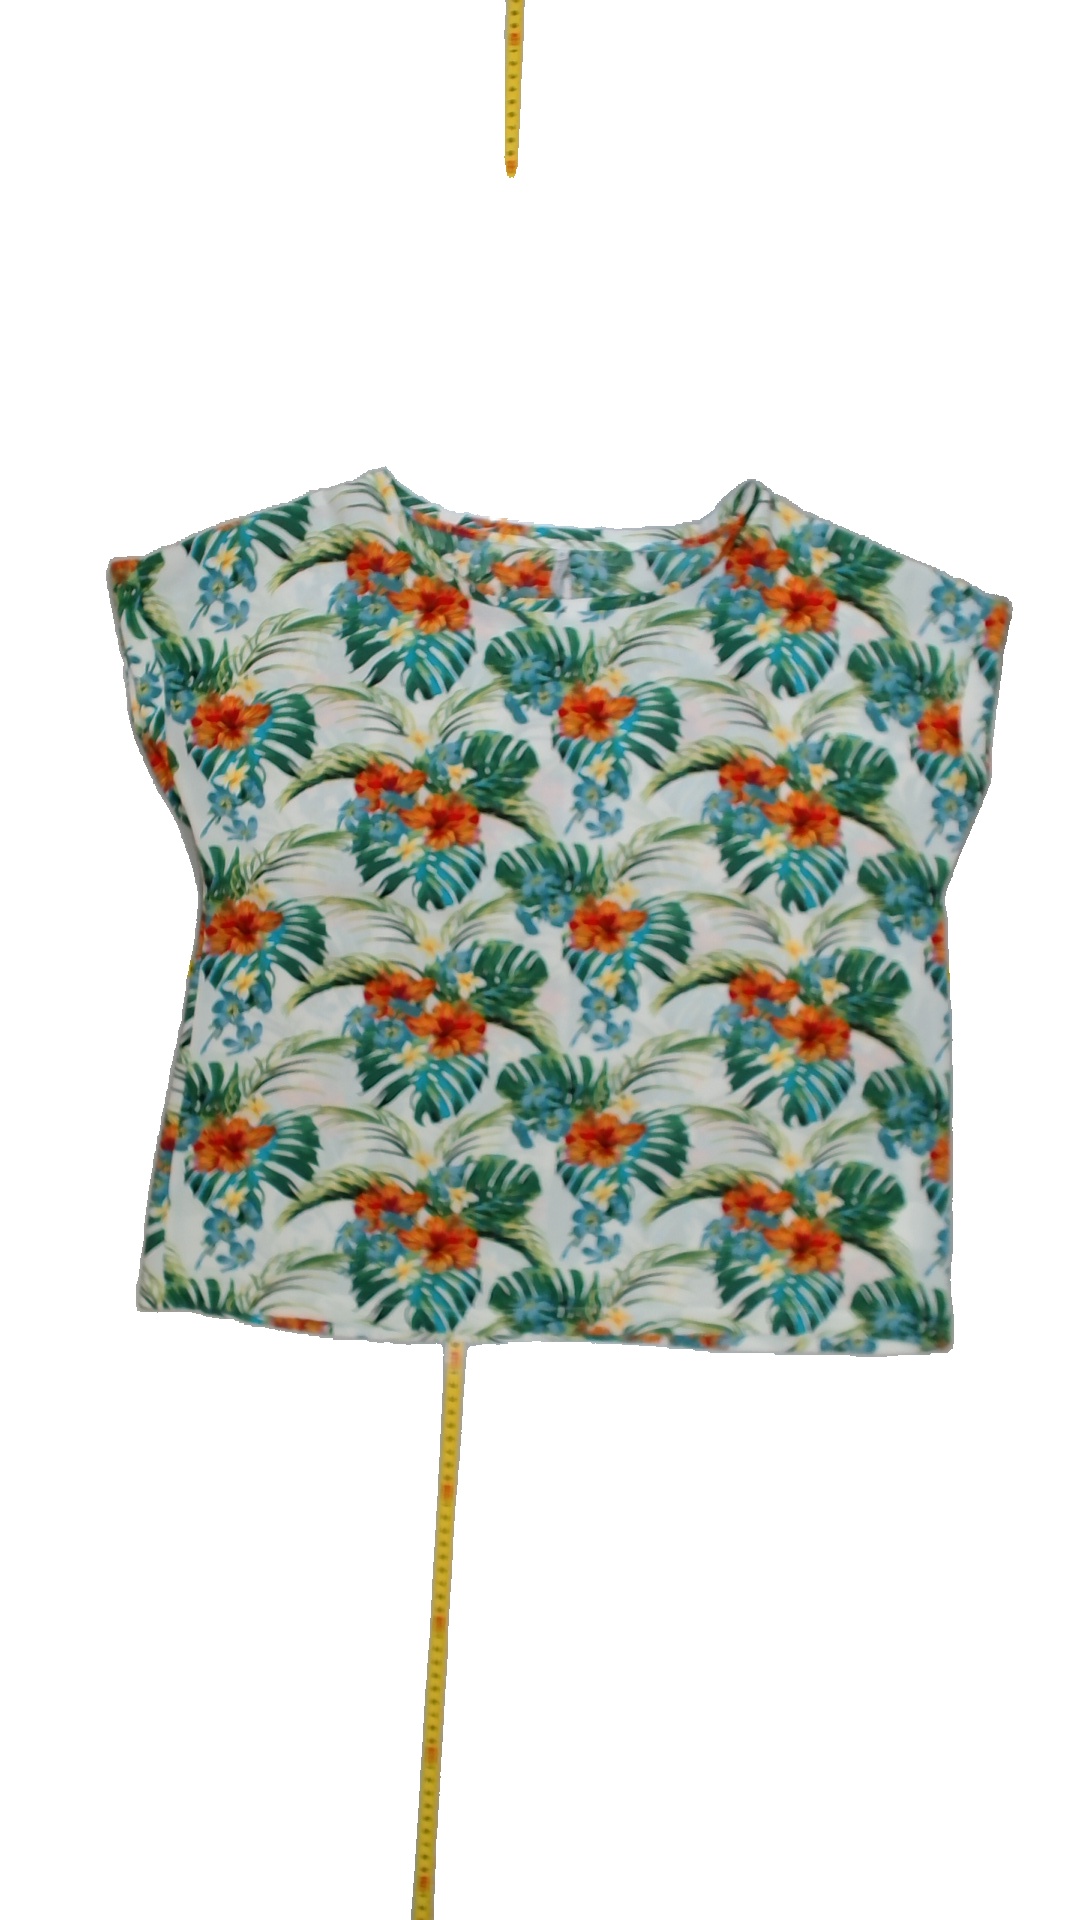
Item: Blouse (Ladies)
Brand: Not Applicable
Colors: Multicolor, White, Green, Blue, Orange, Yellow, Black
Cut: Regular, C-collar
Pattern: Floral print
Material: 95%polyester 5%elastane
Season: All
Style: No trend
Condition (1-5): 5
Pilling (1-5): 5
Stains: No
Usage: Reuse
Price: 50-100